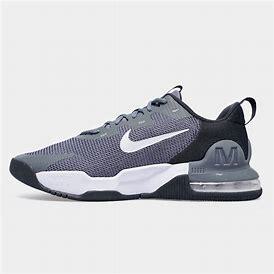
Brand: Nike
Model: Air Max Alpha 5